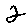
Label: 2